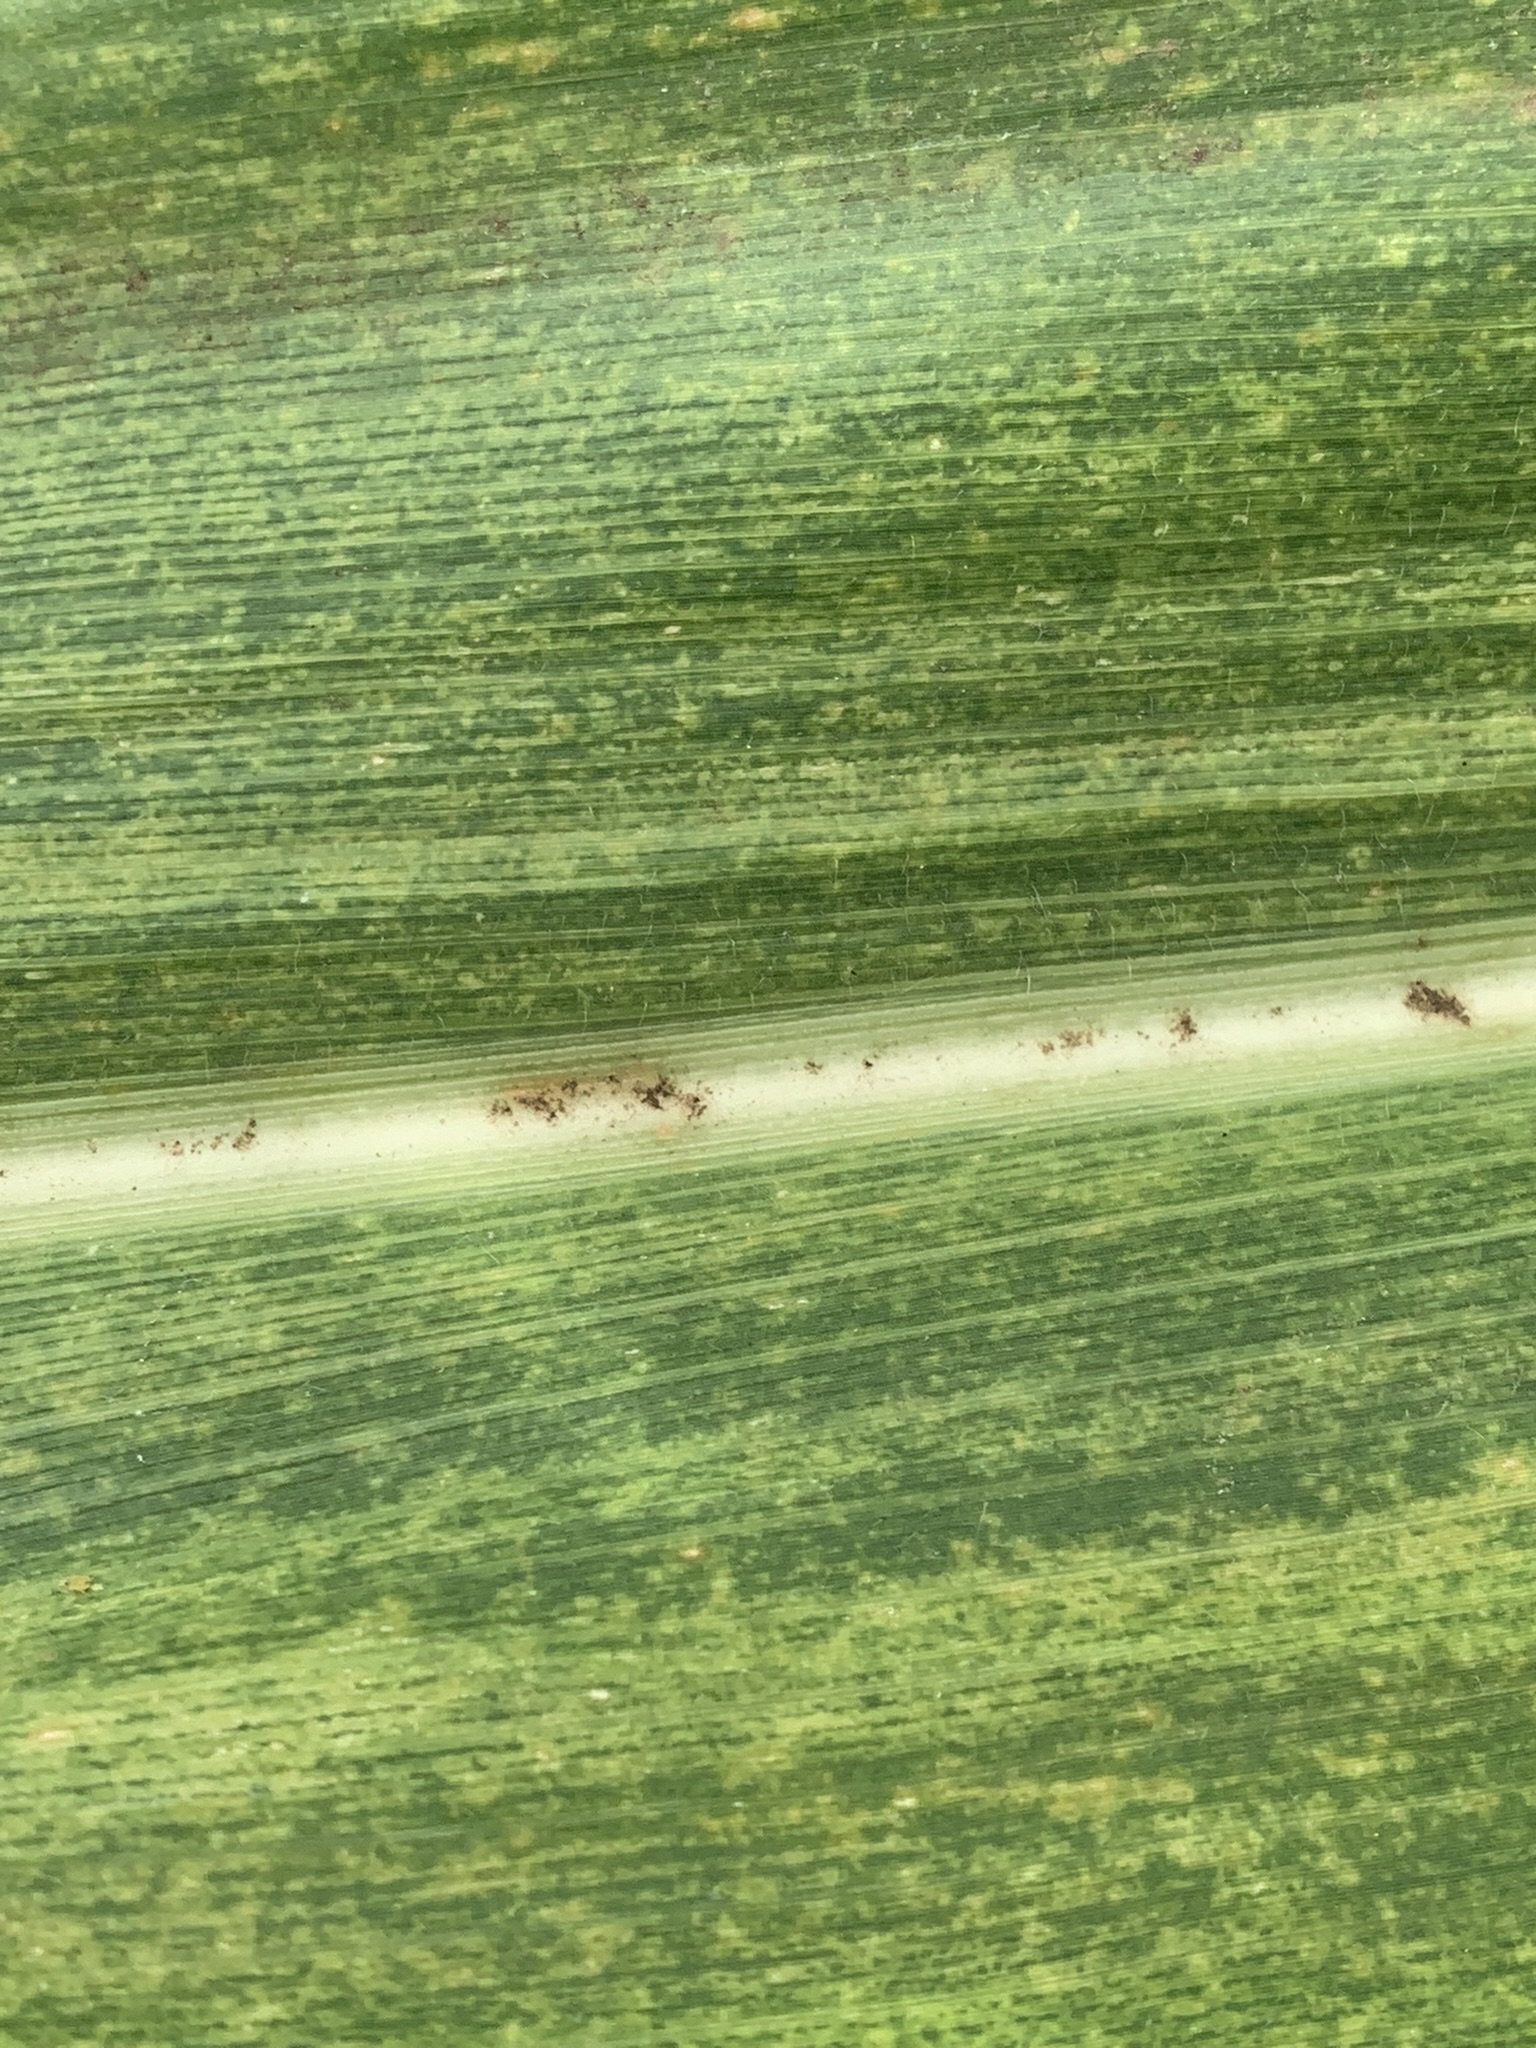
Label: MSV